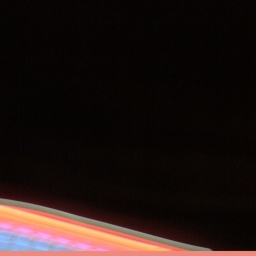
Shot out the window of the car without looking. This is a portion of a Chinese restaurant in Silver Spring.